Venceslau Brás

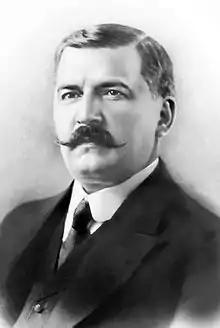
Official portrait, 1914

Venceslau Brás Pereira Gomes (26 February 1868 – 15 May 1966) was a Brazilian politician who served as the ninth president of Brazil between 1914 and 1918, during the First Brazilian Republic. Brás was born in Brasópolis (formerly São Caetano da Vargem Grande), Minas Gerais State. He became governor of that state in 1909, and in 1910 he was elected vice-president under Hermes Rodrigues da Fonseca. As the sixth vice president of Brazil, he also served as the President of the Senate. He was elected president in 1914 and served until 1918. His government declared war on the Central Powers in October 1917 during World War I. He was the longest-lived Brazilian president, reaching 98 years of age.